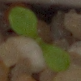
Label: shepherds_purse